James W. Murphy Stakes

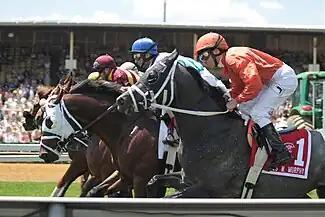
2011 winner Chinglish (third from left) and third-place finisher Master Dunker (foreground).

A # signifies that the race was run in two divisions in 1985, 1981, 1975, 1974, 1973, 1971, 1969 and 1968.